Canadian Northwest Atlantic

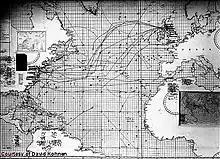
North Atlantic Plot April 1944

King proposed a re-alignment of authority. After deliberation, the idea was endorsed by the delegations. According to the arrangement, Britain and Canada shared the responsibility of controlling the North Atlantic seaways, while the US Navy assumed control over the central and southern Atlantic.